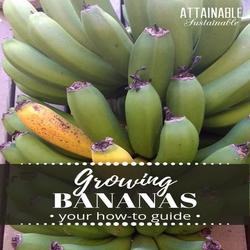
Label: Banana